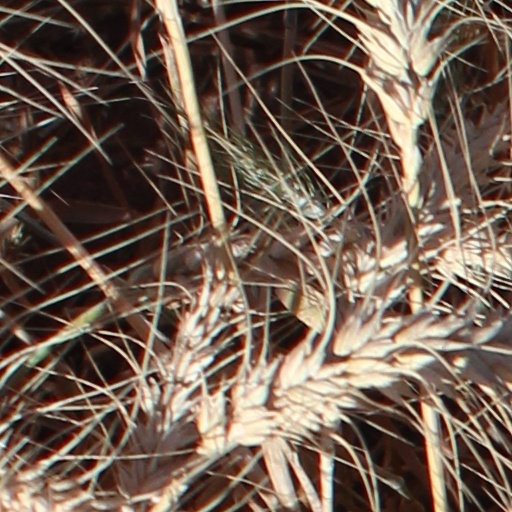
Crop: wheat